Commentary on Edward Snowden's disclosure

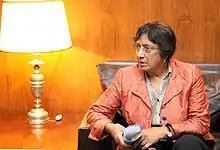
Navi Pillay, the United Nations' High Commissioner for Human Rights, said: "Without prejudging the validity of any asylum claim by Snowden, I appeal to all States to respect the internationally guaranteed right to seek asylum."

After Amnesty International met Edward Snowden in Moscow in mid July 2013, the organization said: